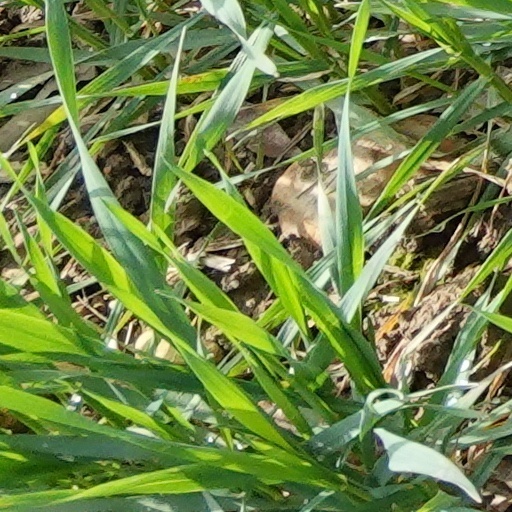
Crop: wheat